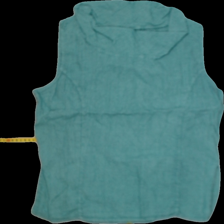
View: front
Type: Tank top
Category: Ladies
Brand: Not Applicable
Colors: Blue
Material: 100%cotton
Pattern: Plain
Cut: Regular, Turtle neck
Trend: No trend
Stains: No
Price range: <50
Recommended usage: Export